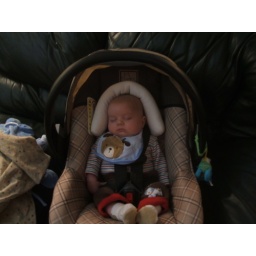
George in his car seat